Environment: real
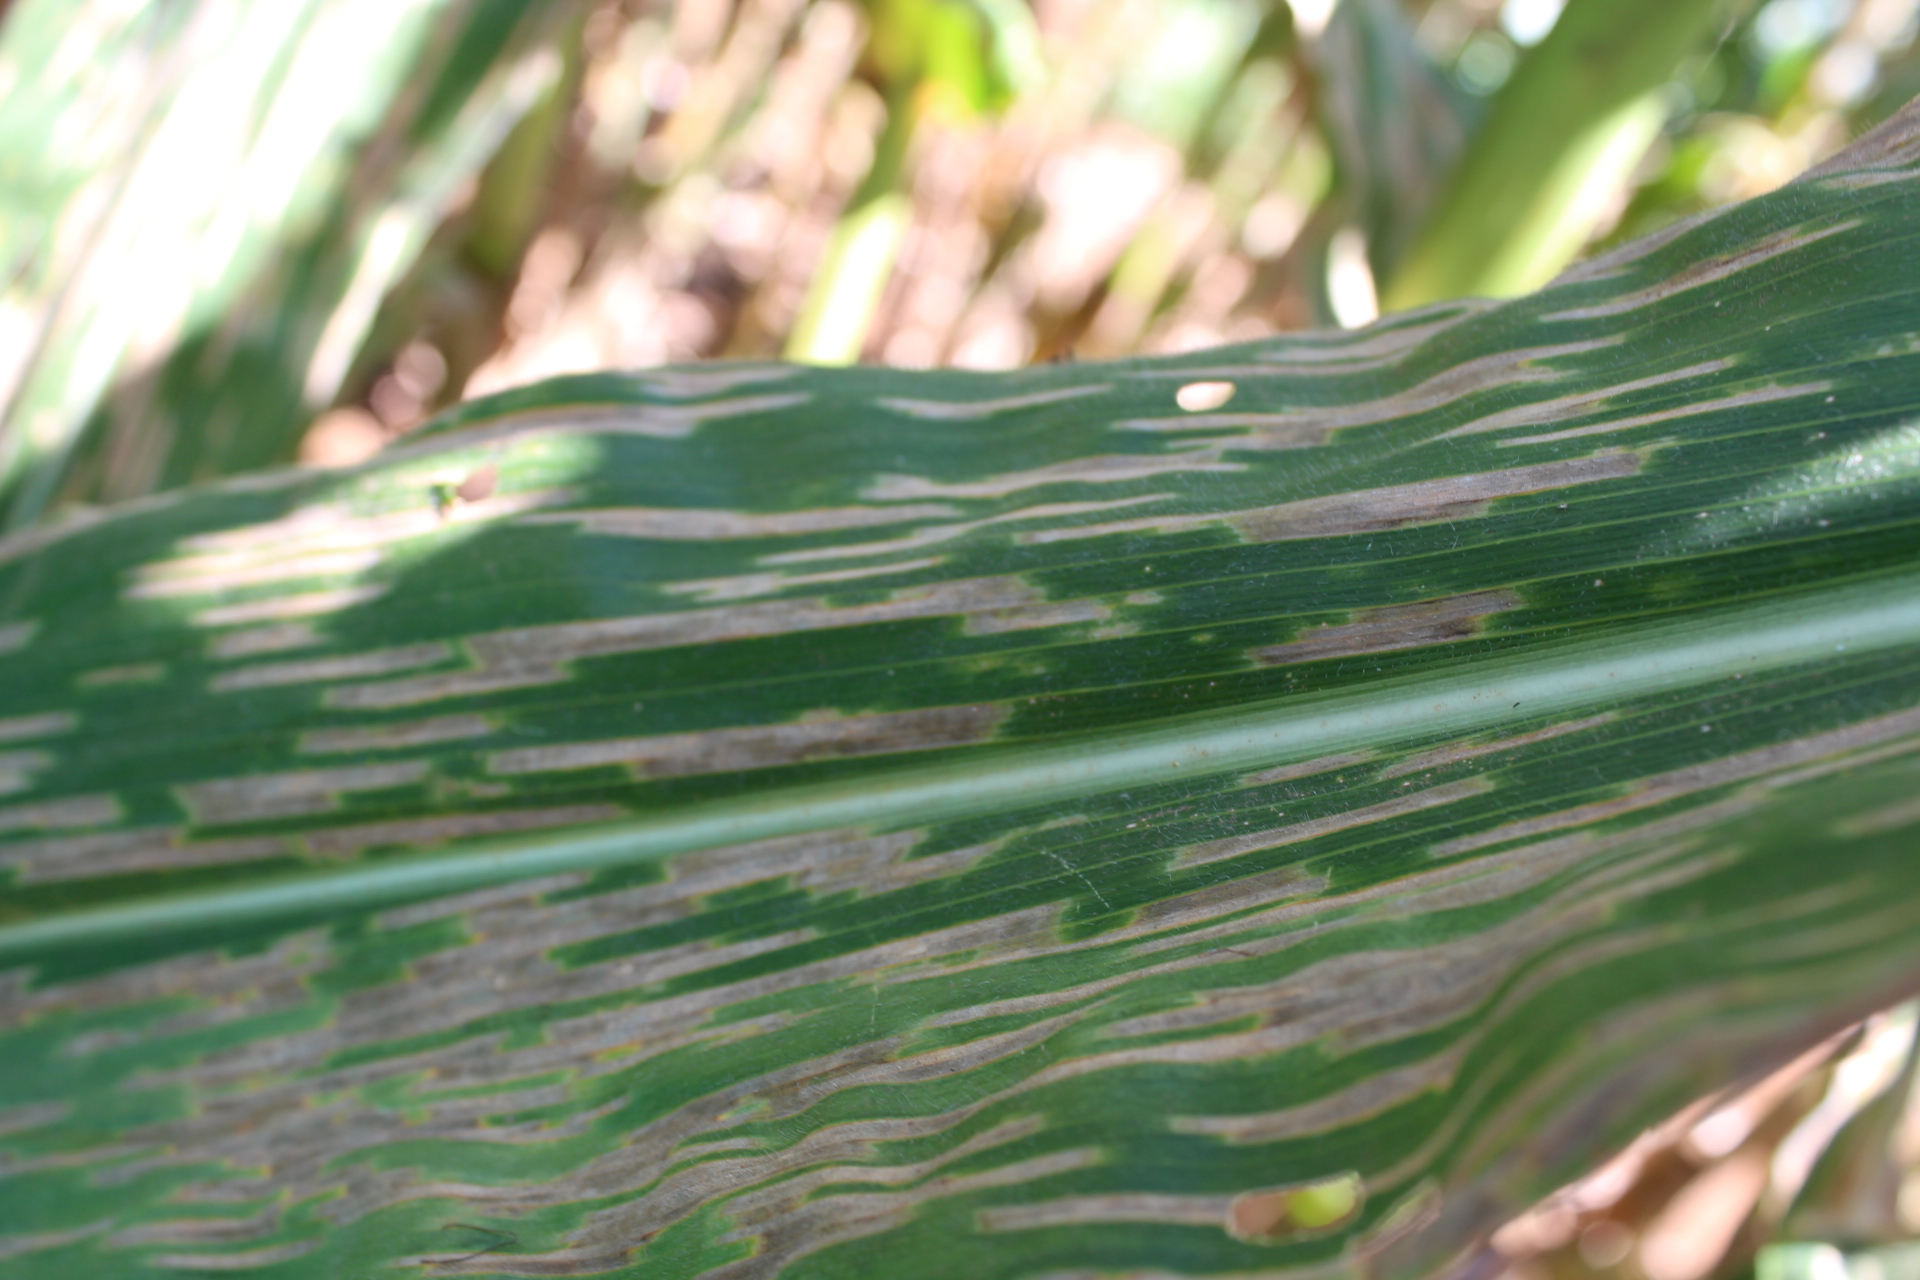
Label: gray_leaf_spot